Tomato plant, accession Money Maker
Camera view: vertical (180 deg); turntable rotation: 180 degrees
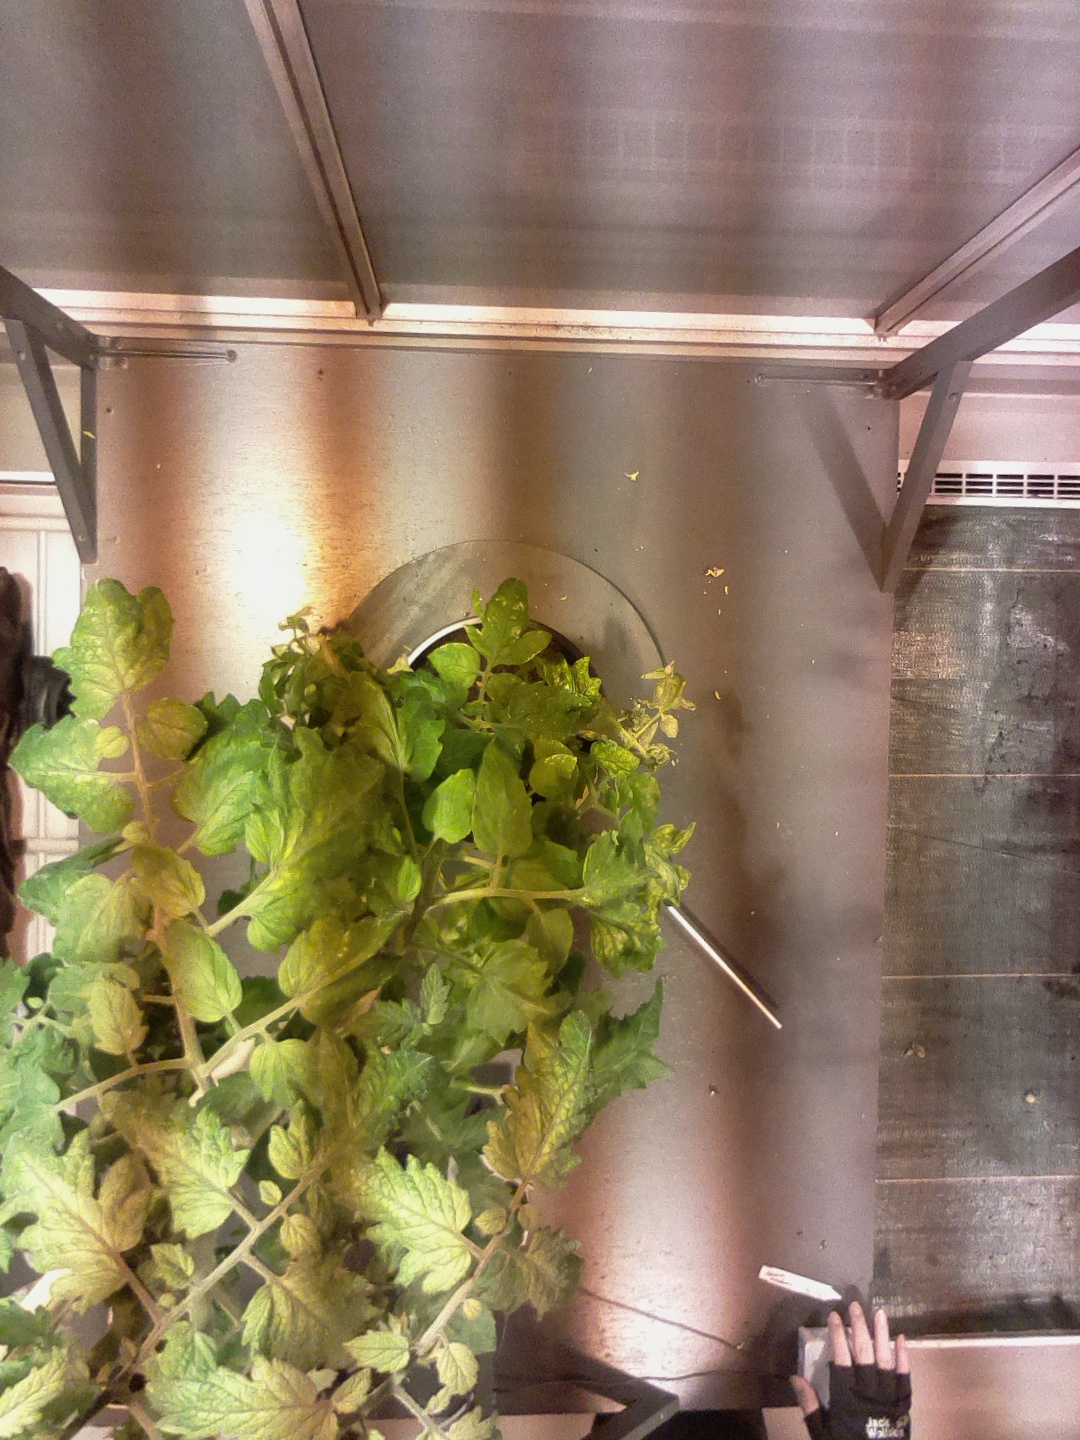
BBCH growth stage 72: 20%-30% of final fruit size